Alaska National Interest Lands Conservation Act

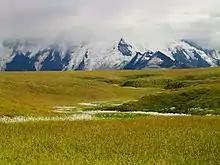
Wrangell - St Elias National Park and Preserve

The Alaska National Interest Lands Conservation Act (ANILCA) is a United States federal law signed by President Jimmy Carter on December 2, 1980. ANILCA provided varying degrees of special protection to over of land, including national parks, national wildlife refuges, national monuments, wild and scenic rivers, recreational areas, national forests, and conservation areas. It was, and remains to date, the single largest expansion of protected lands in history and more than doubled the size of the National Park System.